Sustainable development in Scotland

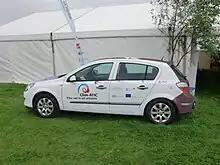
Electric Vauxhall run by the Cairngorms National Park Authority

Designated recharging points to run electric vehicles have been installed at the Cairngorms National Park Authority offices at Grantown and at the Aviemore offices of local charity, the Badenoch and Strathspey Community Transport Company. In 2010 the government body that manages and promotes sustainable transport in Scotland announced that, despite a goal of reducing carbon emissions for travel by staff by 8% over a two-year period, that they had risen by 3%. Transport Scotland has now set a new target of cutting their travel emissions by 12% over the next three years.